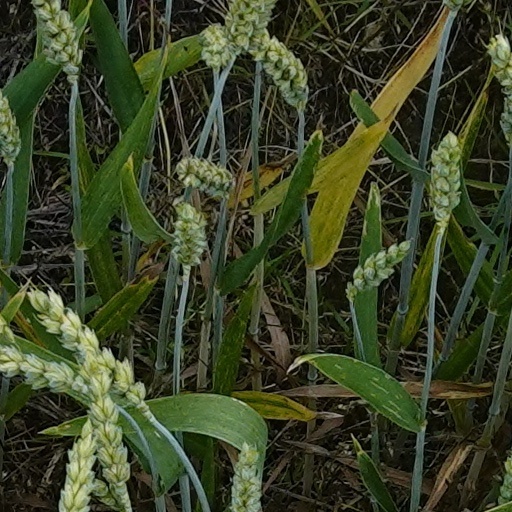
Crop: wheat